Kaalpurush (2005 film)

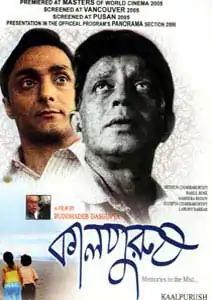
Poster of Kalpurush

Kaalpurush or Kalpurush (English name: Memories in the Mist) is a 2005 Indian Bengali drama film directed and written by Buddhadev Dasgupta. The film stars Mithun Chakraborty and Rahul Bose in lead roles.